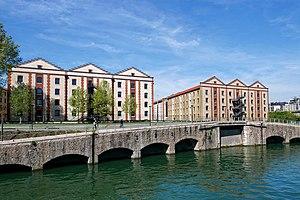
Le parc du Pont de Flandre ou espace Pont de Flandre, situé 11, rue de Cambrai dans le quartier du Pont-de-Flandre du 19ᵉ arrondissement de Paris, est un parc d’activités tertiaires aménagé en 2000-2001 dans d’anciens entrepôts des magasins généraux de Paris.